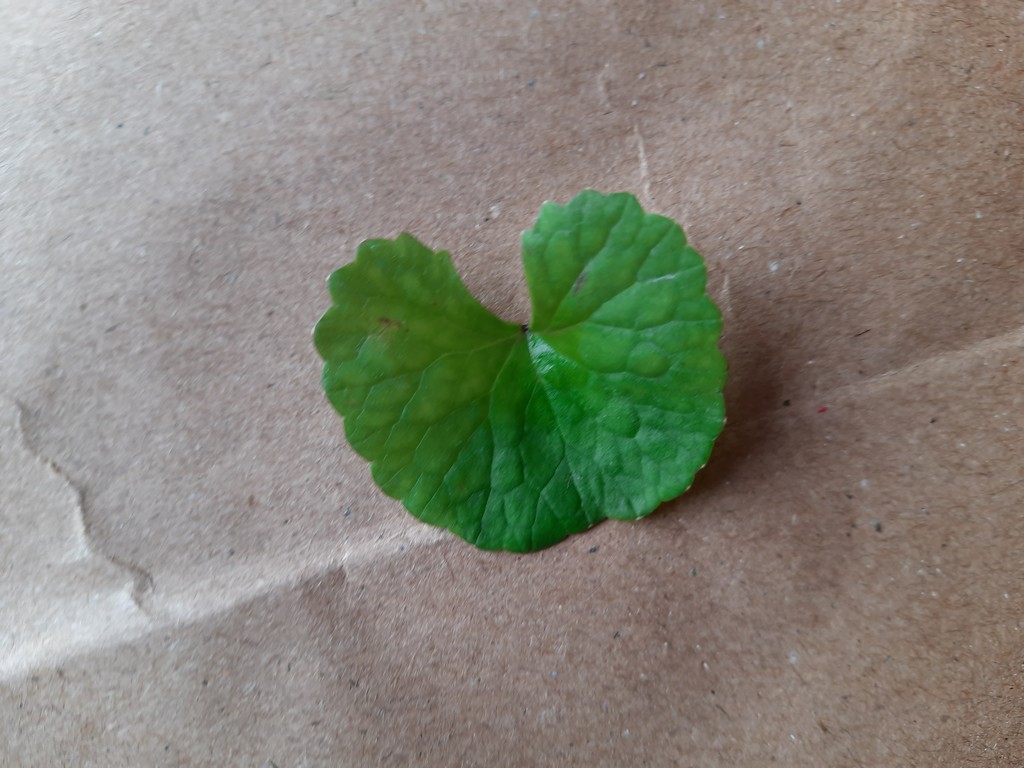
Label: Healthy